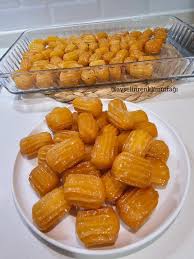
Label: tulumba_dessert